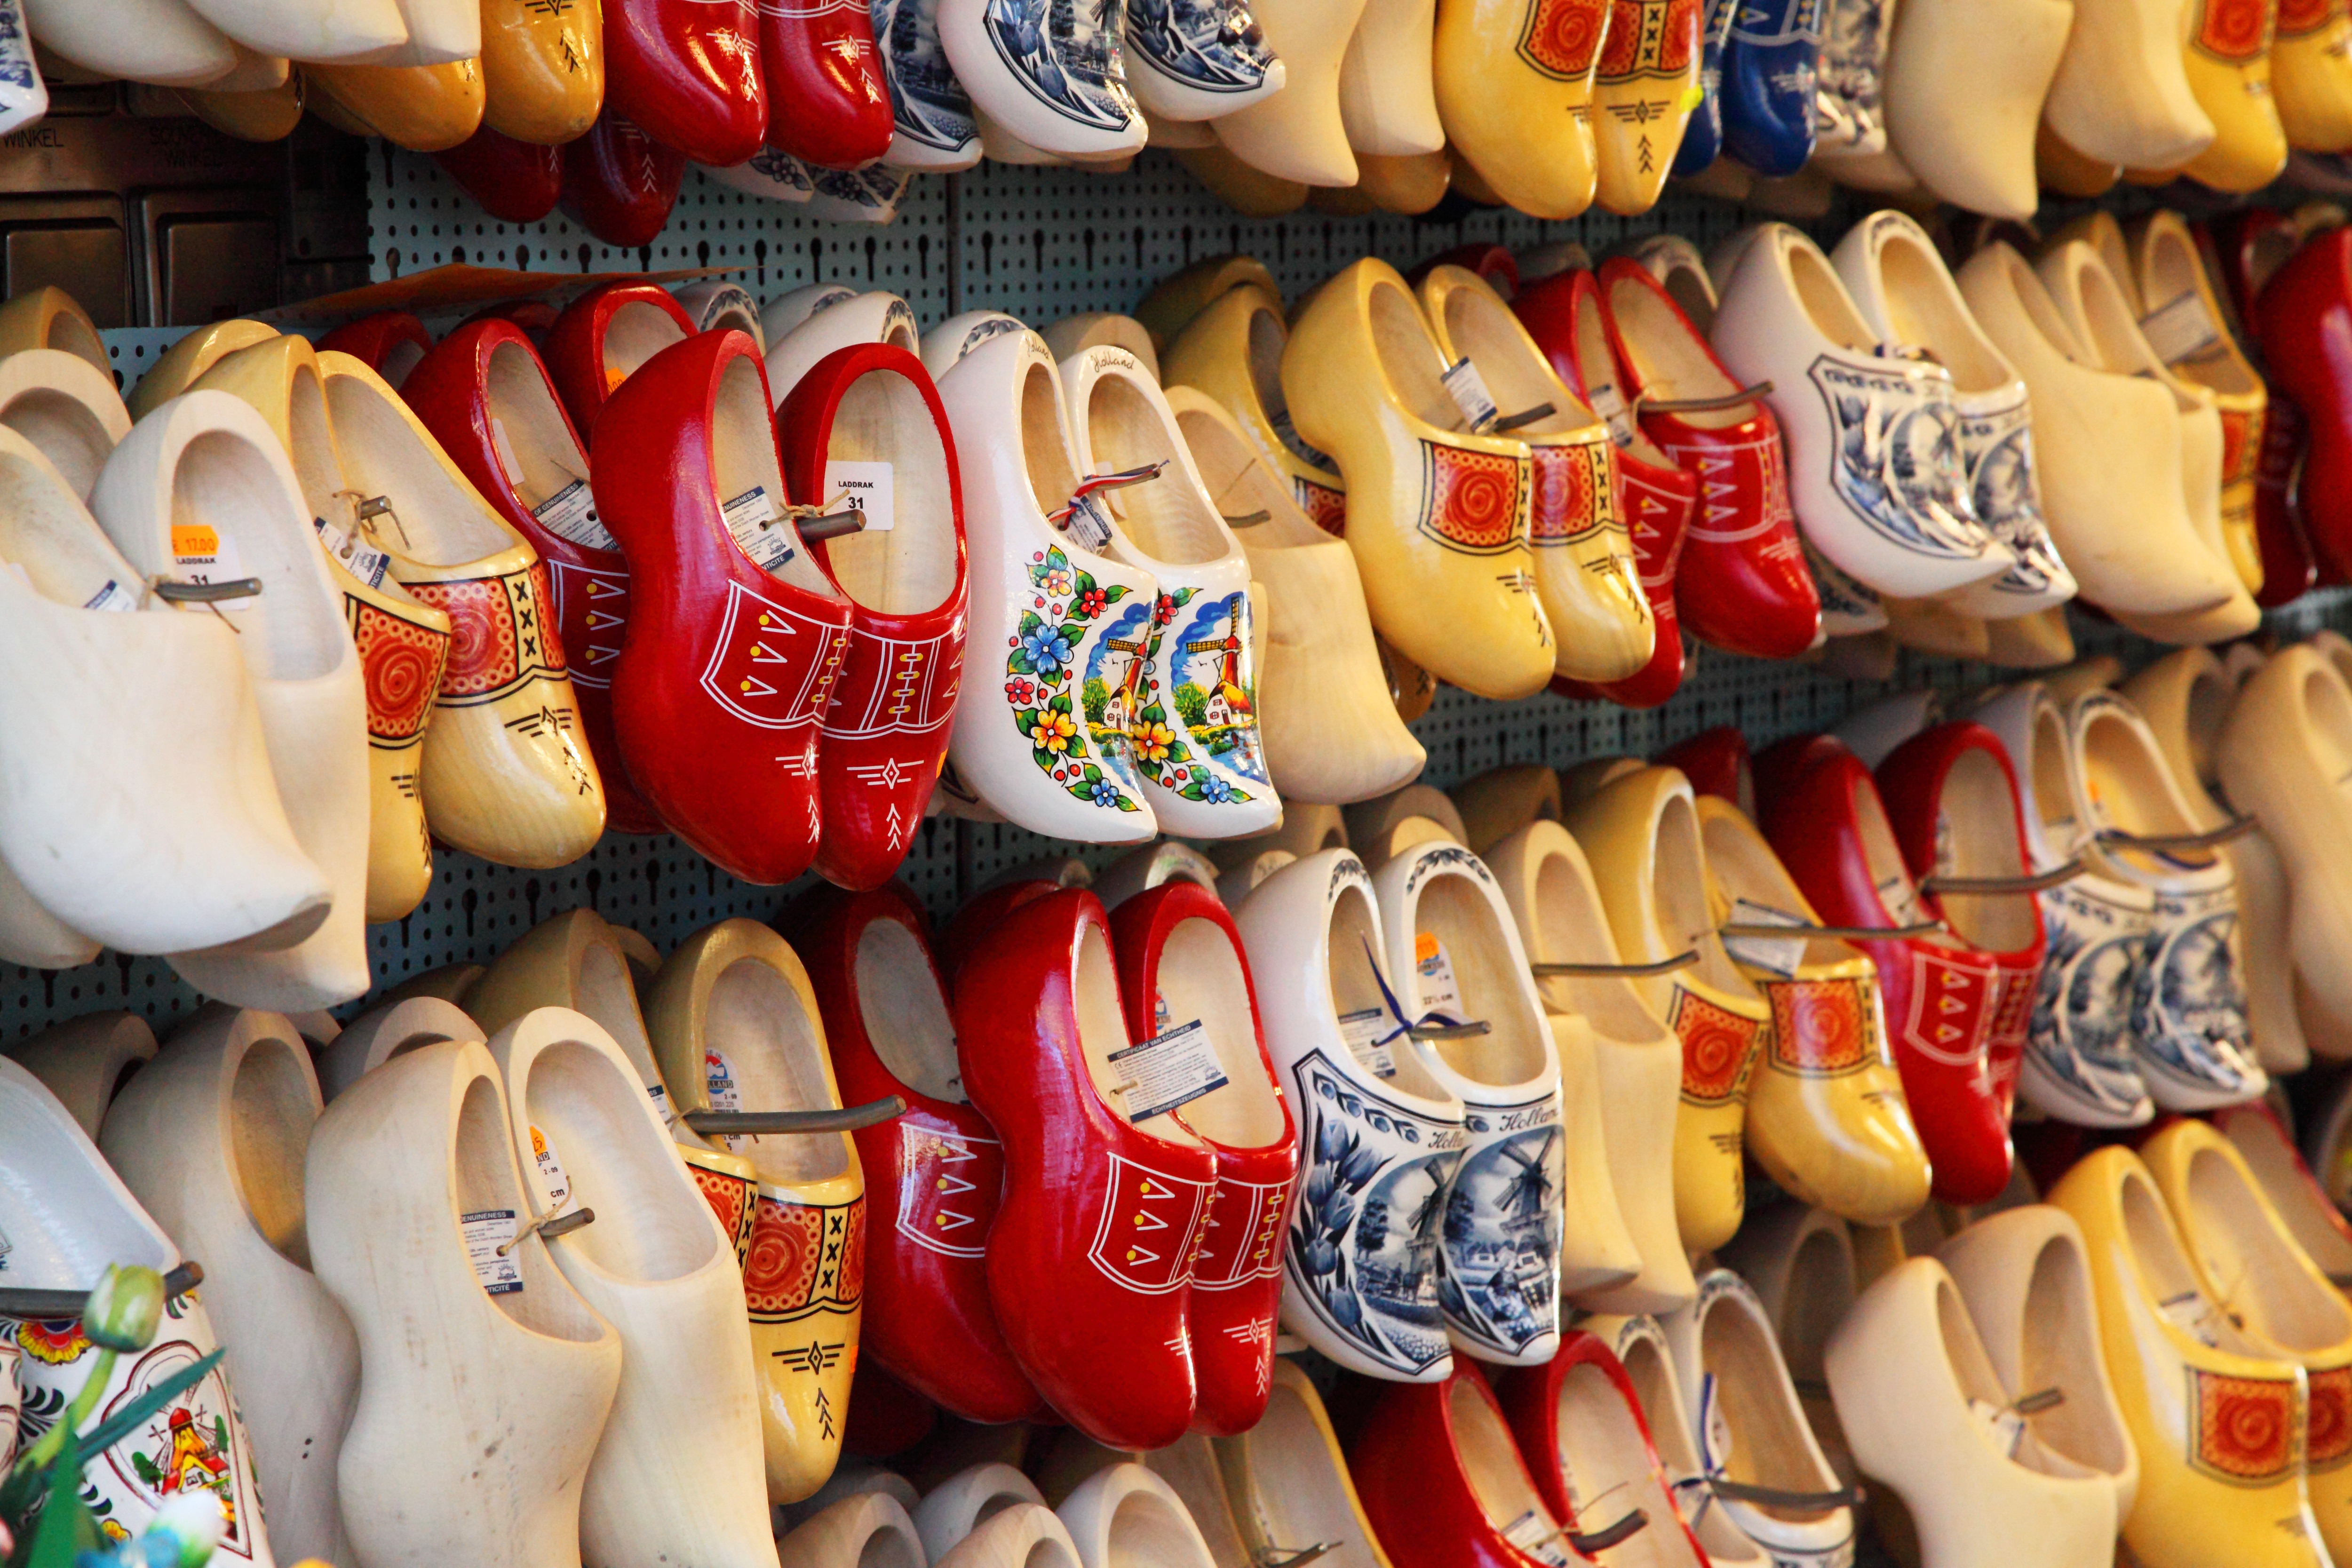
shoe, wood, row, pattern, color, paint, market, craft, shopping, colorful, toy, holland, netherlands, dutch, wooden, footwear, supermarket, handmade, traditional, clog